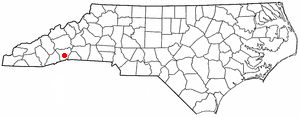
East Flat Rock est un census-designated place dans le comté de Henderson en Caroline du Nord. Sa population s'élevait à 4 151 habitants au recensement de 2000.